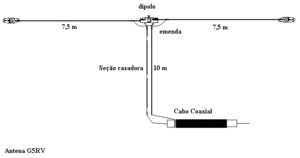
La G5RV est une antenne utilisée par les radioamateurs conçue en 1966 par l'un d'entre eux, Louis Varney.
La bande 10 MHz, désignée aussi par sa longueur d'onde, 30 mètres, est une bande du service radioamateur destinée à établir des radiocommunications de loisir. Cette bande est utilisable pour le trafic intercontinental et continental.